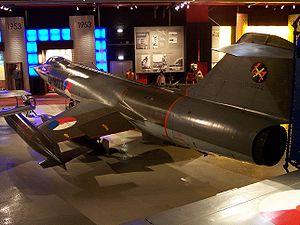
Le Lockheed F-104 Starfighter est un chasseur à réaction américain, mono-réacteur et supersonique qui a été construit à plus de 2 500 exemplaires à partir de 1954.